Genomics

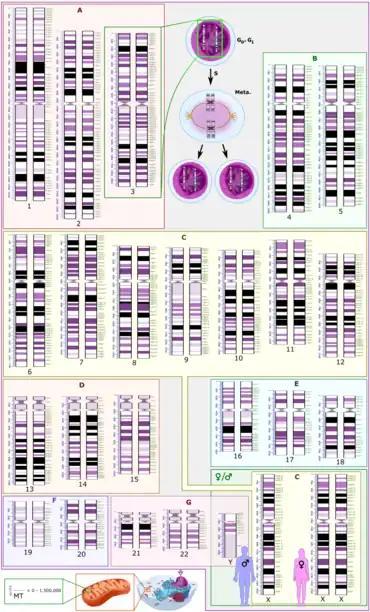
Schematic karyogram of a human, providing a simplified overview of the human genome. It is a graphical representation of the idealized human diploid karyotype, with annotated bands and sub-bands. It shows dark and white regions on G banding. Each row is vertically aligned at centromere level. It shows 22 homologous autosomal chromosome pairs, both the female (XX) and male (XY) versions of the two sex chromosomes, as well as the mitochondrial genome (at bottom left).

Metagenomics is the study of "metagenomes", genetic material recovered directly from environmental samples. The broad field may also be referred to as environmental genomics, ecogenomics or community genomics. While traditional microbiology and microbial genome sequencing rely upon cultivated clonal cultures, early environmental gene sequencing cloned specific genes (often the 16S rRNA gene) to produce a profile of diversity in a natural sample. Such work revealed that the vast majority of microbial biodiversity had been missed by cultivation-based methods. Recent studies use "shotgun" Sanger sequencing or massively parallel pyrosequencing to get largely unbiased samples of all genes from all the members of the sampled communities. Because of its power to reveal the previously hidden diversity of microscopic life, metagenomics offers a powerful lens for viewing the microbial world that has the potential to revolutionize understanding of the entire living world.